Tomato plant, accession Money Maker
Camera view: bottom (45 deg); turntable rotation: 240 degrees
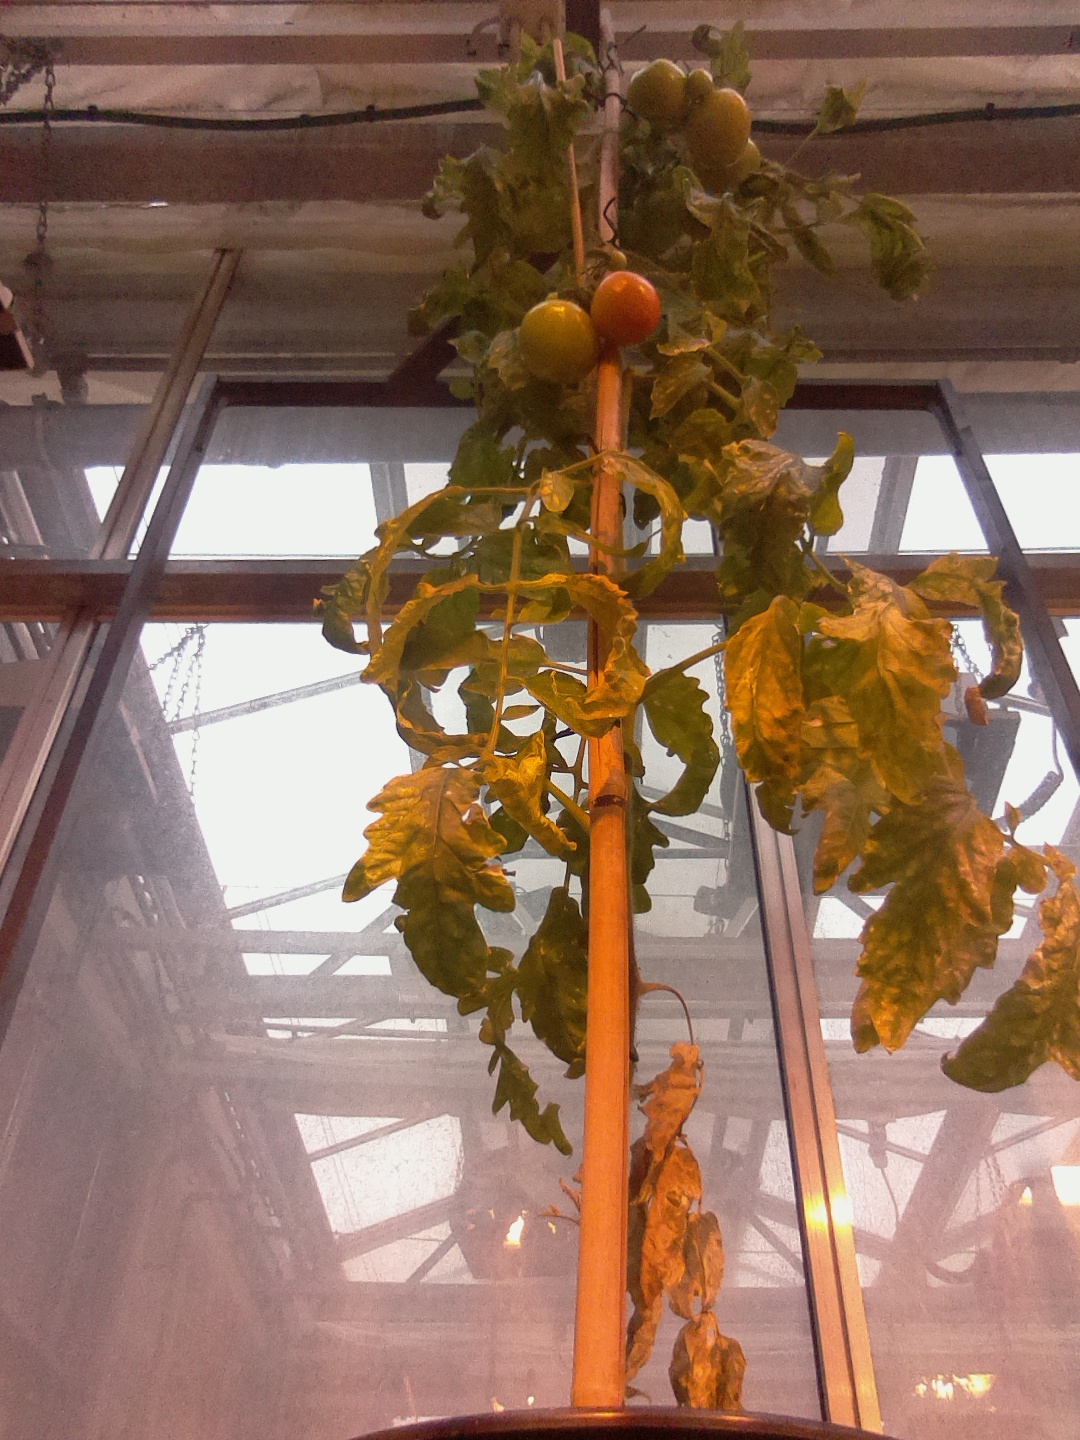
BBCH growth stage 80: fruits start showing typical ripe color (orange -> red)